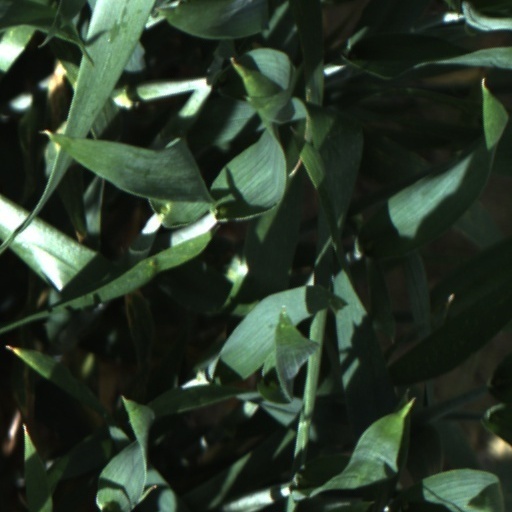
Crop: wheat